John Brownrigg (architect)

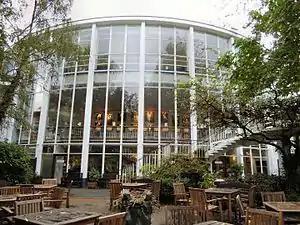
The Yvonne Arnaud Theatre from the terrace

John Edward Annesley Brownrigg (5 May 1911, Hambledon, Surrey – 2002, Guildford, Surrey) was an English architect.